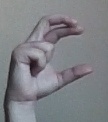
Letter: thal